Cricket diplomacy

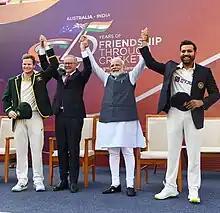
Prime Minister of India, Narendra Modi along with the Prime Minister of Australia, Anthony Albanese at the fourth test of the 2022-23 Border Gavaskar Trophy alongside the captains of the two teams, Rohit Sharma and Steve Smith at the "75 Years of Friendship through Cricket Event.

In March 2023, Prime Minister of India Narendra Modi hosted his counterpart Prime Minister of Australia Anthony Albanese at Narendra Modi stadium on the occasion of fourth test match of 2023 Border Gavaskar trophy. The event was organized as a tribute to the 75 years of diplomatic and cricket relations between two the countries. The two PMs visited the "Hall of fame" museum inside the stadium.